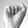
ASL letter: A